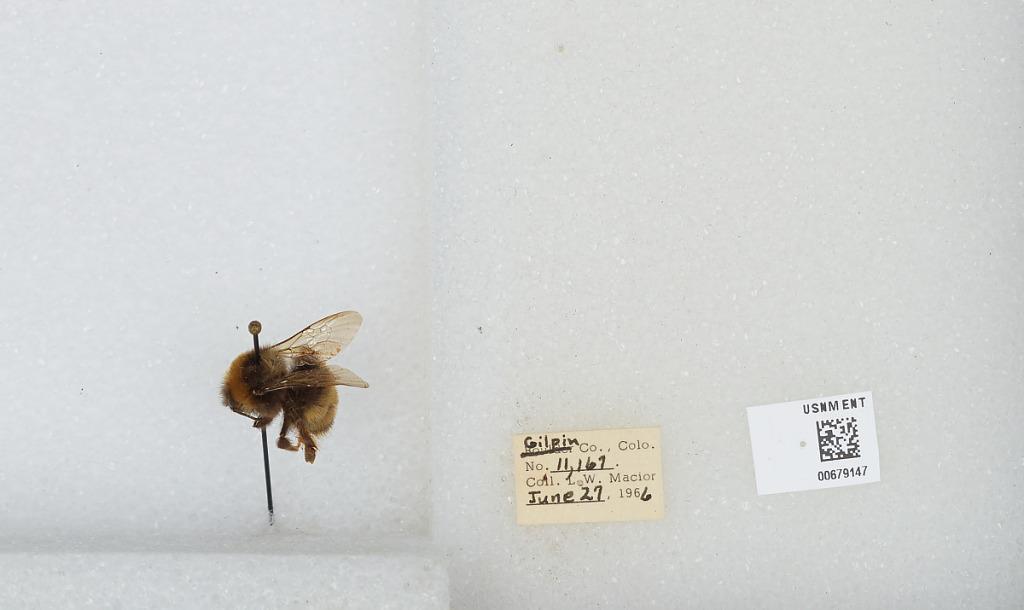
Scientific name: Bombus (Bombus) occidentalis Greene
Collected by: L. Macior
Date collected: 1966-6-27
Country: United States
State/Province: Colorado
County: Gilpin
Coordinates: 39.8908, -105.508